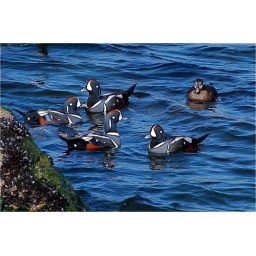
Four male harlequin Ducks attending a female by Dennis Passman